Shahin (Shawn) Shadfar

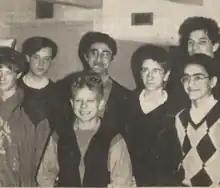
Shahin, aged 16, as winner of a programming contest in Caen, France

Shahin Shadfar left Iran at age 12 and lived in France until the age of 24. He attended the Lycee Joffre Engineering Prep School and acquired his Bachelor of Science and master's degree in computer science from Supelec, Paris. Shahin moved to the United States at age 24 and received a Master of Science in electrical engineering from Georgia Tech in Atlanta.